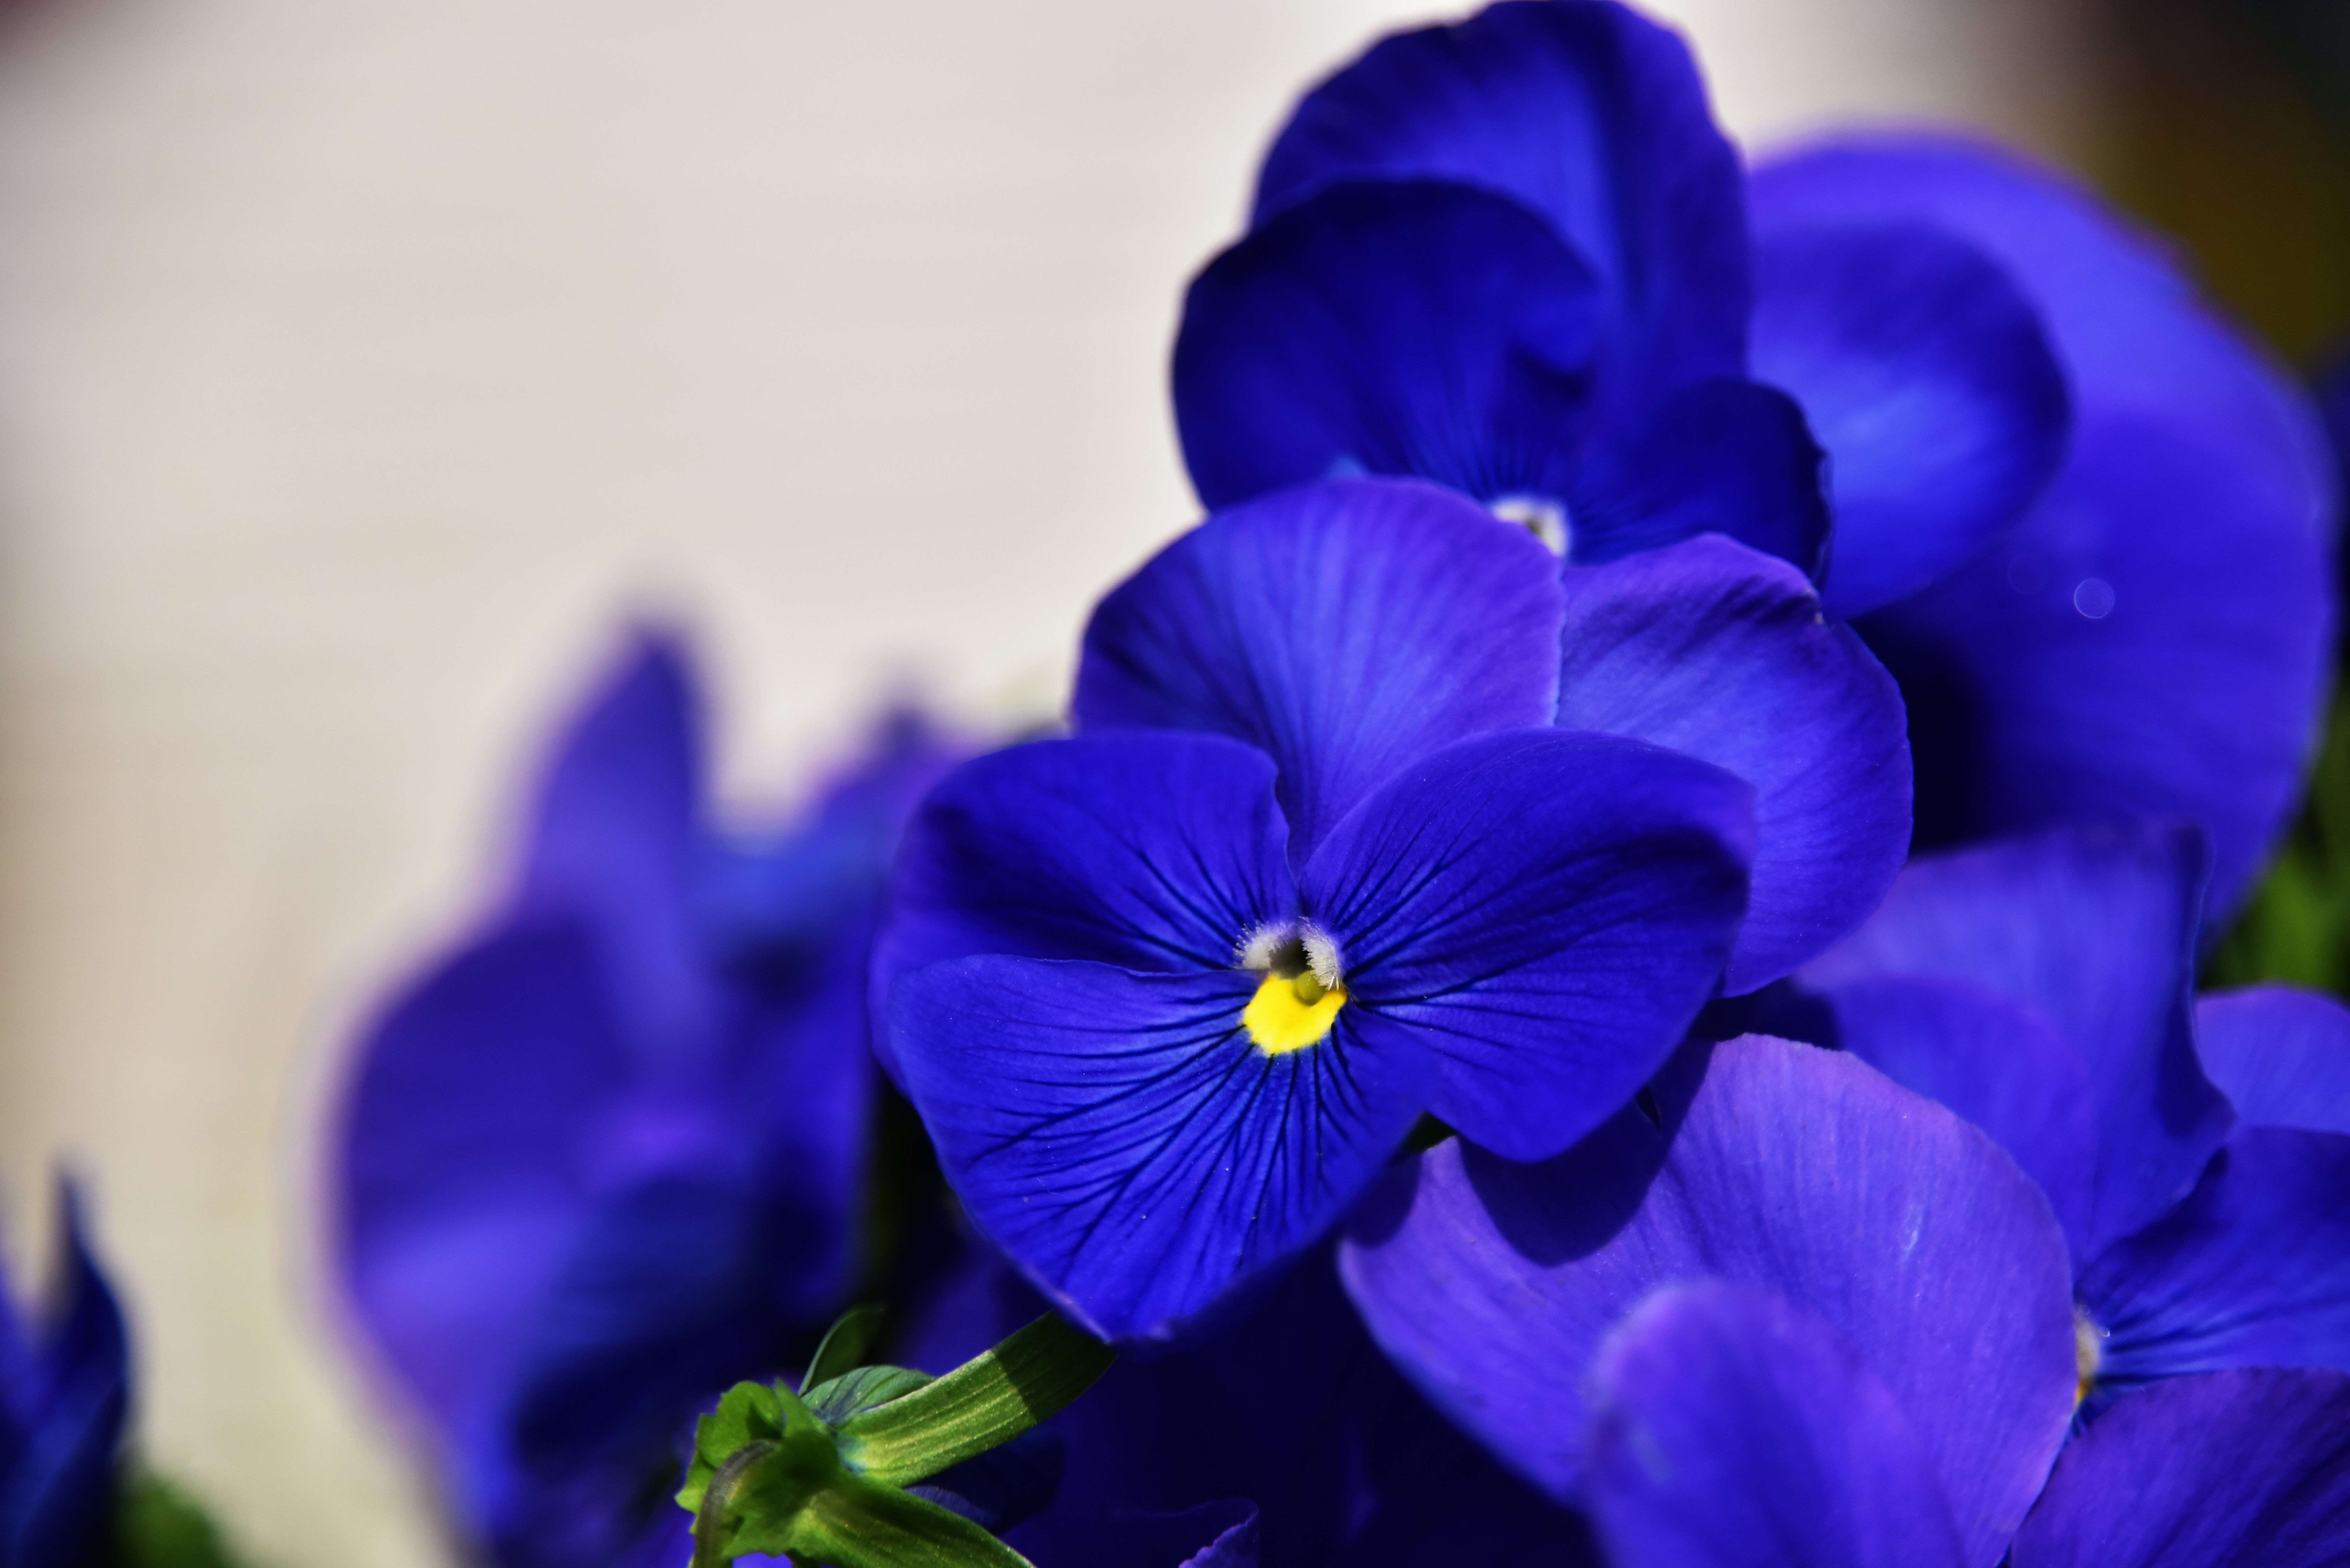
blossom, plant, flower, purple, petal, spring, color, blue, flora, close up, iris, eye, violet, organ, viola, macro photography, pansy, flowering plant, flowers and plants, land plant, violet family